Hamburg

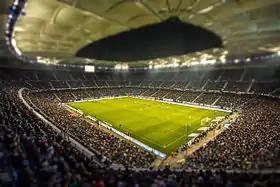
Volksparkstadion

Public transport by rail, bus, and ship is organised by the "Hamburger Verkehrsverbund" ("Hamburg transit authority") (HVV). Tickets sold by one company are valid on all other HVV companies' services. The HVV was the first organisation of this kind worldwide.